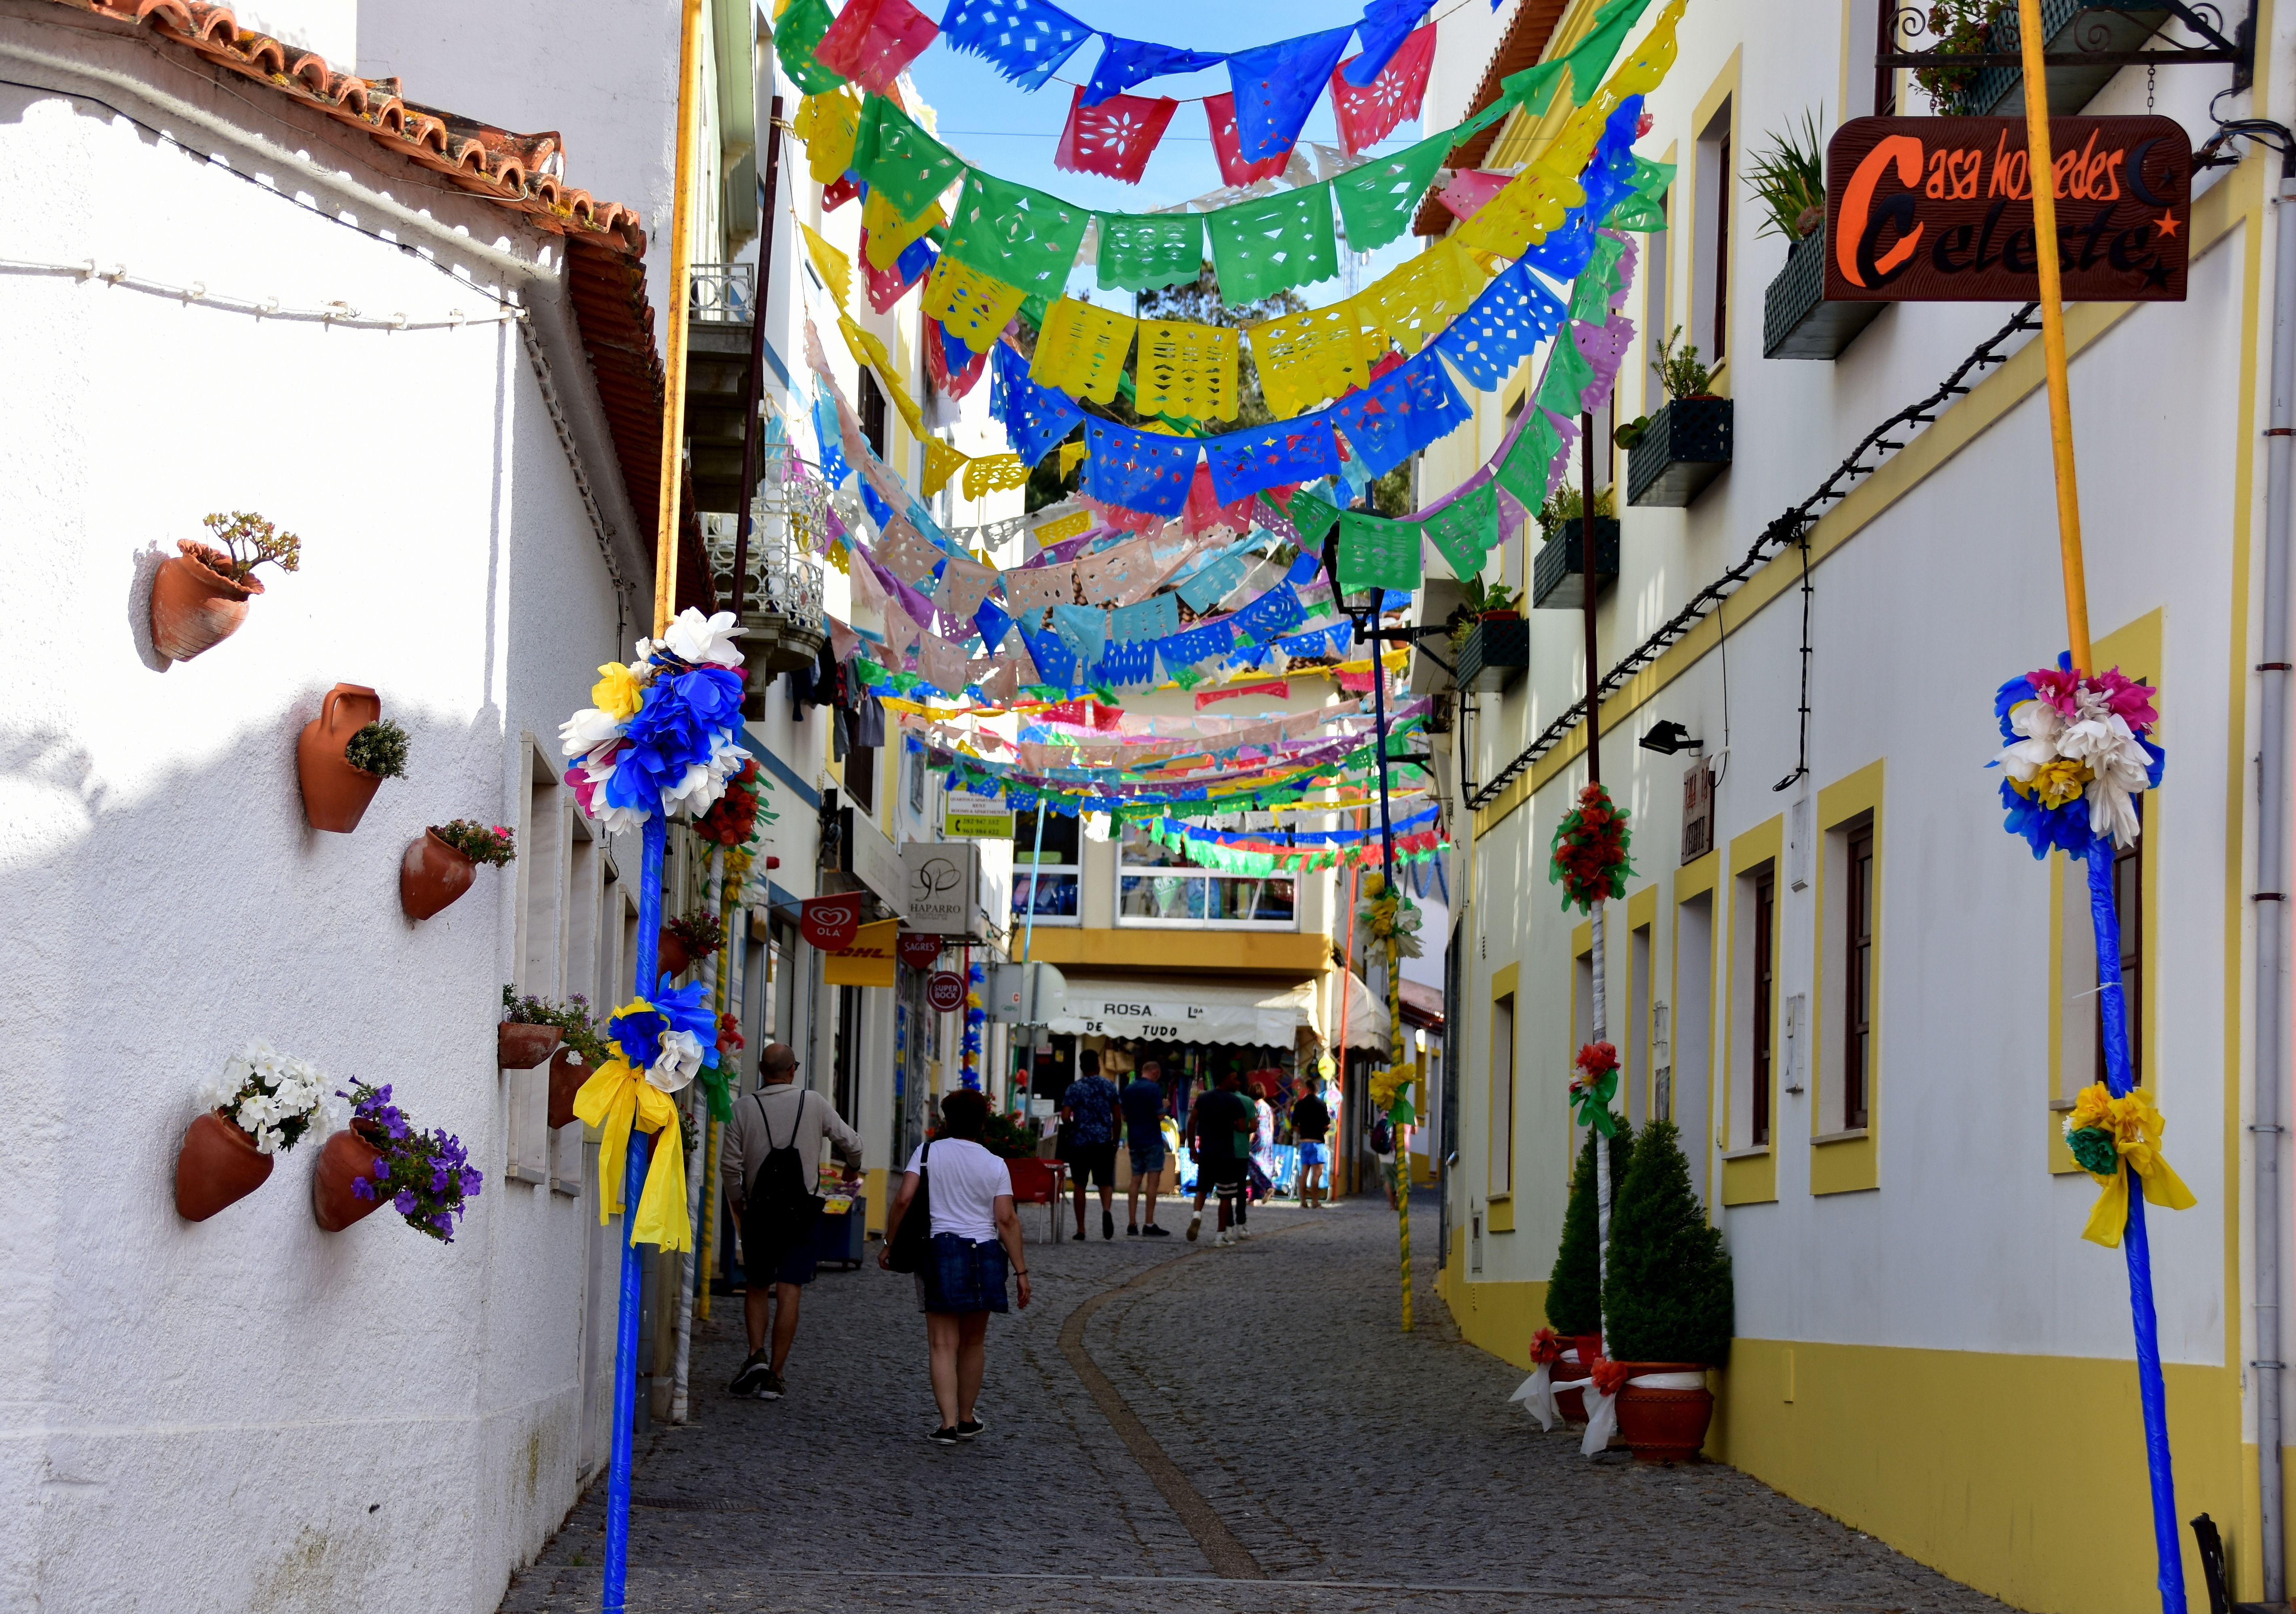
Colorful Festive Neighborhood.
A lively neighborhood decorated with colorful pinata banners in blue, red, green, and yellow. The white wall on the left side is decorated with potted flowers, and there is a potted plant on the left side decorated with ribbons. A cobblestone path leads the pedestrians through this decorated area. There is a flower arrangement on both sides. There are several pedestrians, some of them carrying bags. Shop signs are hanging on both sides of the street.
Wide-angle shot, eye-level captures a lively neighborhood during festivals decorated with colorful banners, potted flowers, and flower arrangements. Banner colors are blue, red, green, and yellow. The colorful decorations contrast with the white and yellow buildings creating a festive and joyful atmosphere where locals and visitors can enjoy their leisure time.
Labels: Path, City, Road, Street, Urban, Flower, Flower Arrangement, Plant, Person, Walkway, Accessories, Bag, Handbag, Flower Bouquet, Clothing, Footwear, Shoe, Sidewalk, Road Sign, Sign, Symbol, Lamp, Pinata, Toy, Neighborhood, Shorts, Cobblestone, Architecture, Building, Outdoors, Shelter, Flagstone, Sky, Potted Flowers, Potted Plant, Pinata Banners, Pedestrian
Camera: NIKON CORPORATION NIKON D7200
Lens: 18-300mm f/3.5-6.3, (87 35 2D 8E 2C 40 4B 0E)
Aperture: F5.6
Exposure: 1/500 sec
ISO: 125
Focal length: 56.0 mm